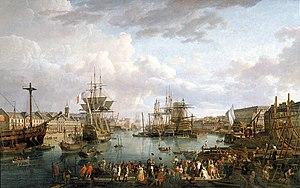
Vue de l'intérieur du port de Brest prise de l'ancienne cale de l'intendance
La flotte du Ponant désigne sous l'Ancien Régime l'ensemble des navires de la Marine royale française destinés aux opérations navales dans la Manche, l'Atlantique et en Amérique. Elle est l'alter ego de la flotte du Levant, basée en Méditerranée.
Le Saint-Esprit est un navire de guerre français en service de 1765 à 1795. C'est un vaisseau de ligne de deuxième rang portant 80 canons sur deux ponts construit à Brest. Il est lancé dans la période de sursaut patriotique qui suit les défaites de la guerre de Sept Ans. Il sert au combat pendant la guerre d'Indépendance américaine dans les eaux européennes, dans les Antilles et sur les côtes américaines. Rebaptisé le Scipion en 1794, alors que la France est de nouveau en guerre contre l'Angleterre, il participe à la bataille de Prairial. Il est perdu par naufrage l'année suivante, lors de la campagne du Grand Hiver.
Cette page donne la liste des vaisseaux construits par la France du XVIIᵉ siècle au XIXᵉ siècle.
Placée sur une rivière encaissée, en bordure d'une rade fournissant un abri sûr aux navires, le site de Brest est naturellement tourné vers des activités maritimes. Son histoire ne fera que le démontrer.